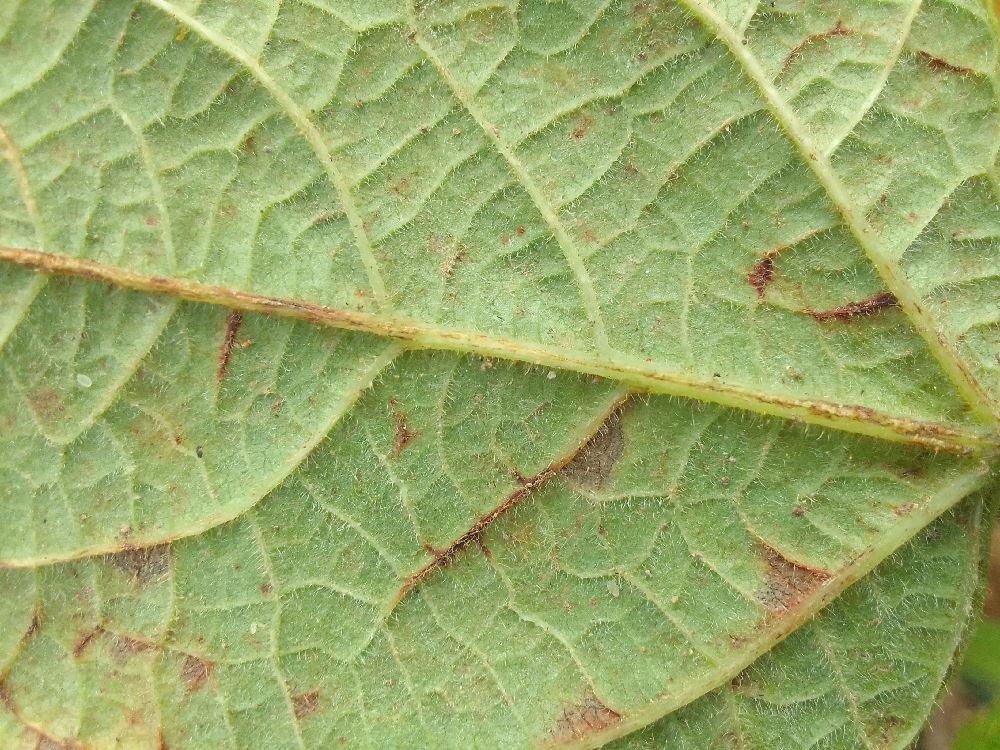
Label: anthracnose